Galaxy

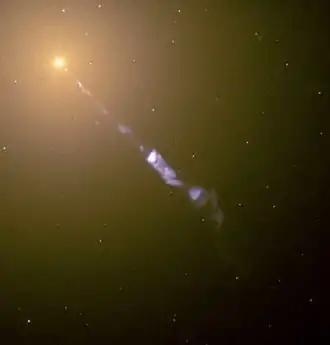
A jet of particles is being emitted from the core of the elliptical radio galaxy M87.

Some observable galaxies are classified as "active" if they contain an active galactic nucleus (AGN). A significant portion of the galaxy's total energy output is emitted by the active nucleus instead of its stars, dust and interstellar medium. There are multiple classification and naming schemes for AGNs, but those in the lower ranges of luminosity are called Seyfert galaxies, while those with luminosities much greater than that of the host galaxy are known as quasi-stellar objects or quasars. Models of AGNs suggest that a significant fraction of their light is shifted to far-infrared frequencies because optical and UV emission in the nucleus is absorbed and remitted by dust and gas surrounding it.